Diamond Rock

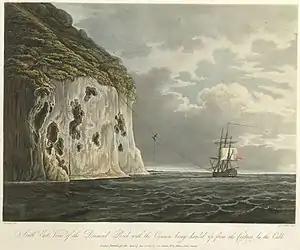
A cannon being hauled from onto the rock via pulley ropes

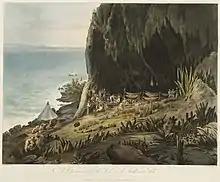
The British camp on Diamond Rock in 1805

Diamond Rock occupies a strategic position at the north end of the Saint Lucia Channel. Possession of the rock permits interdiction of navigation between Martinique and its southern neighbour, Saint Lucia.